Luis Araquistáin

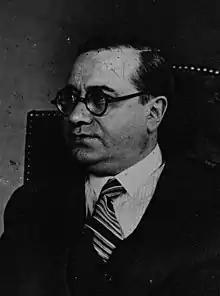
Luis Araquistáin in 1932

Luis Araquistáin Quevedo (Bárcena de Pie de Concha, Cantabria, Spain, 1886 – Geneva, Switzerland, 1959) was a Spanish politician and writer. Member of the Spanish Socialist Workers' Party (PSOE) from a young age, he belonged to the circle of Largo Caballero and Tomás Meabe, of whom he was a close friend.